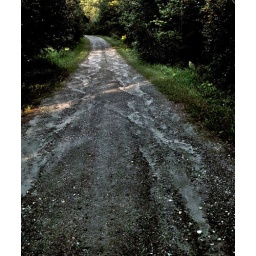
Pattern formed by water moving across the dirt/gravel road on Steven's Hill in Walden, VT.